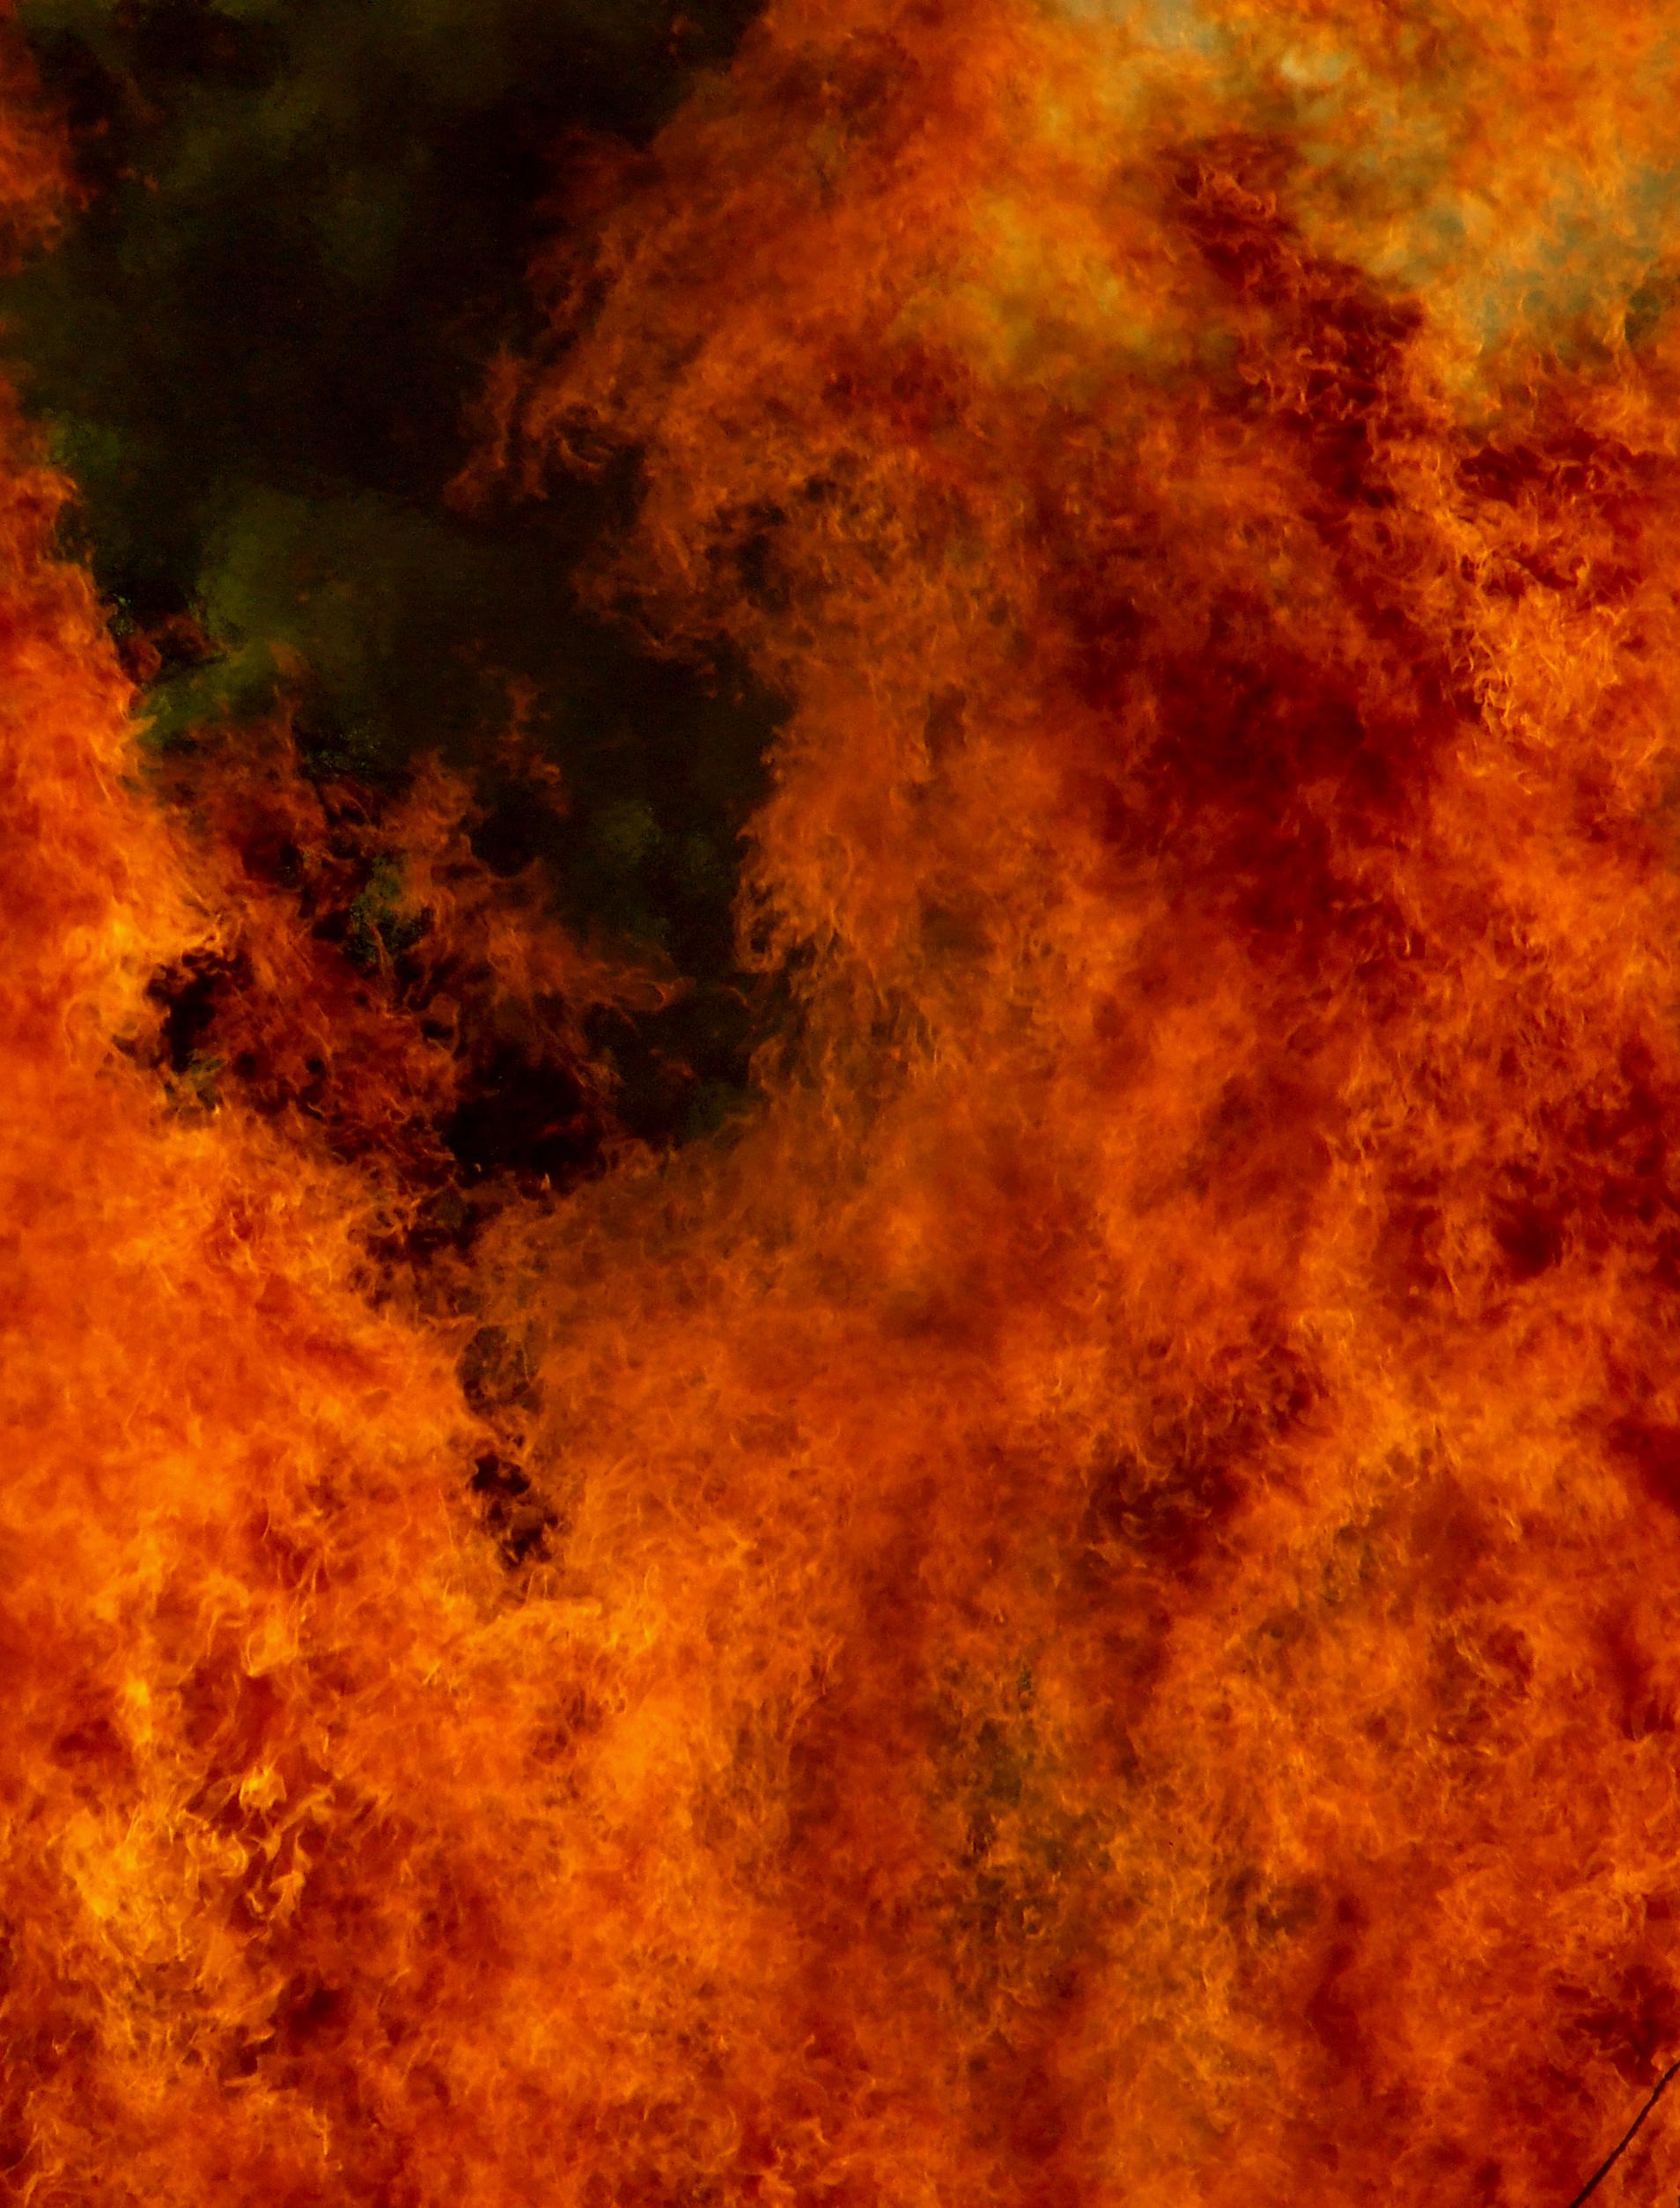
sunlight, texture, leaf, smoke, red, autumn, flame, fire, bonfire, inferno, explosion, burn, flaming, hot, danger, blaze, sparks, fireball, ignite, fiery, fuel, blazing, flammable, dangerous, combustion, igniting, geological phenomenon